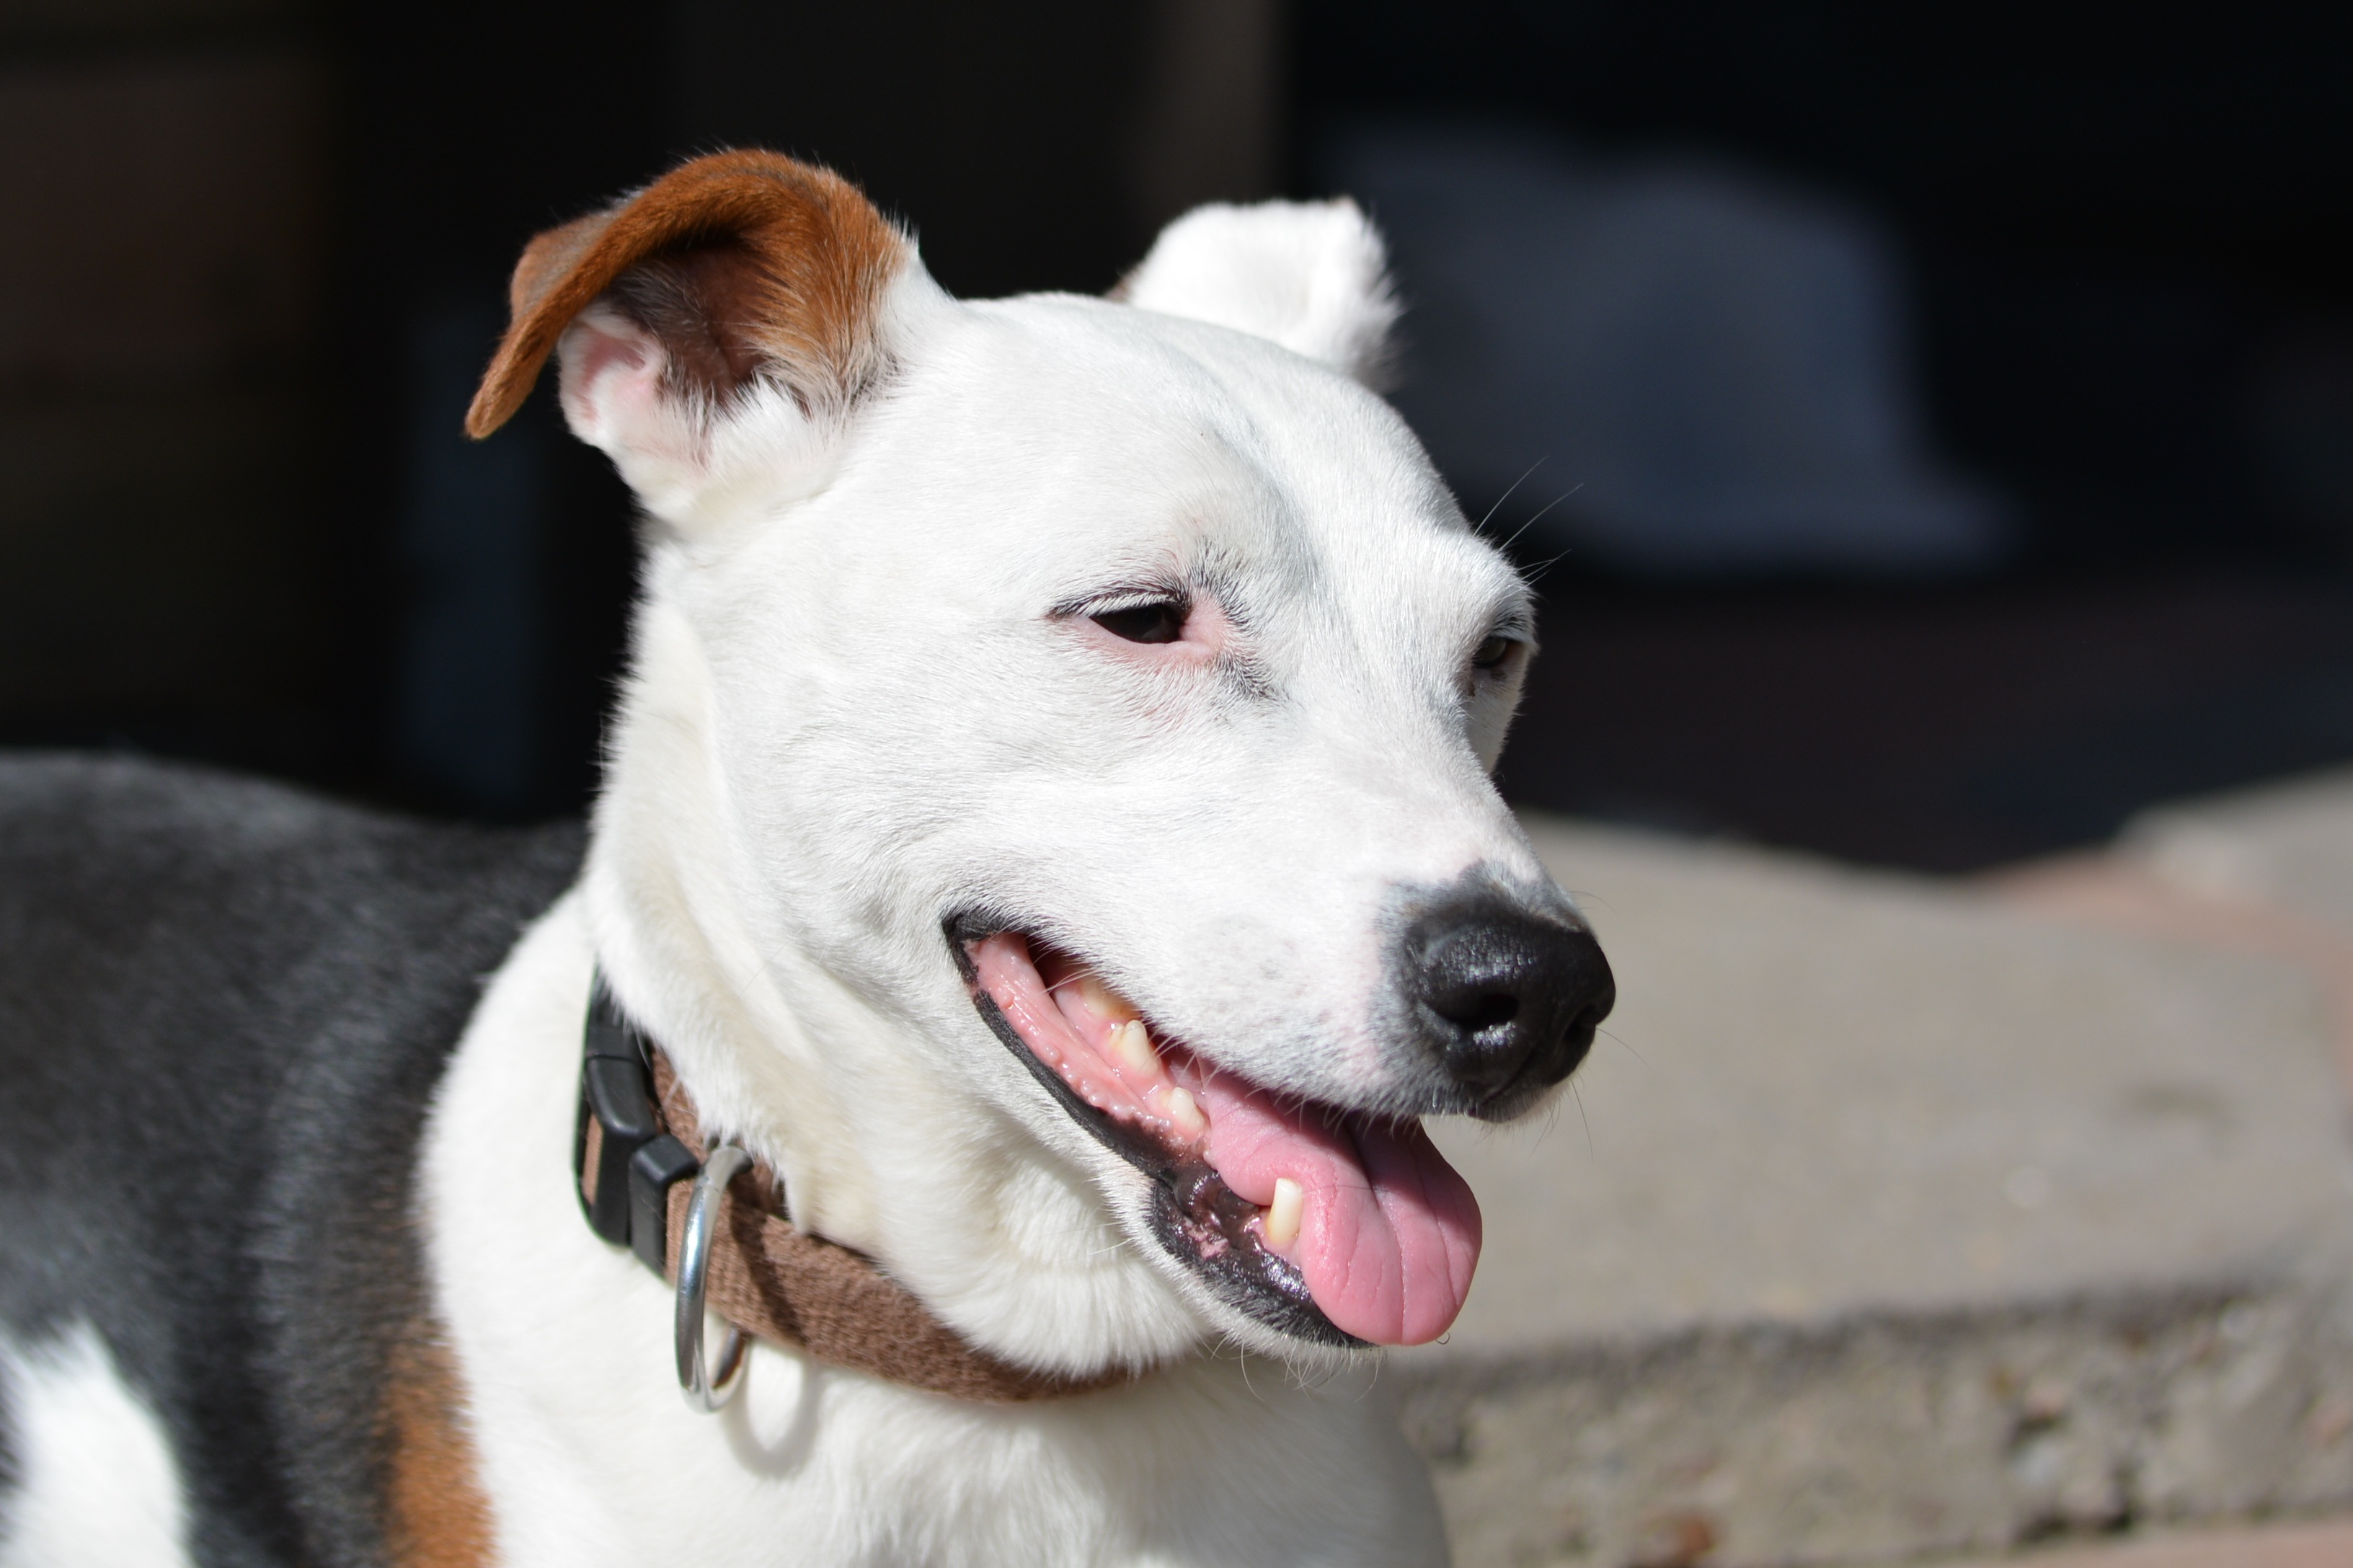
dog, cute, pet, mammal, snout, vertebrate, dog breed, terrier, animal portrait, jack russell, street dog, dog like mammal